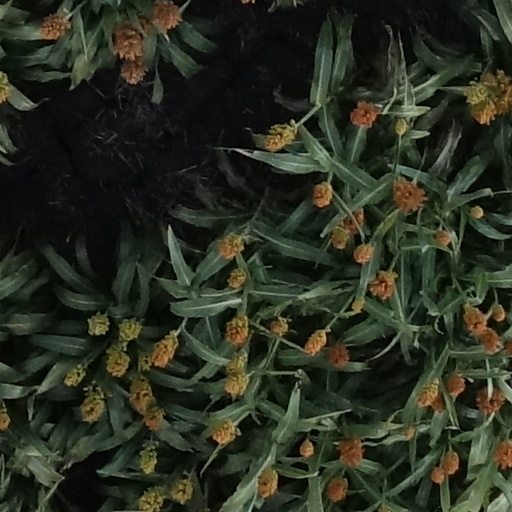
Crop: sorghum